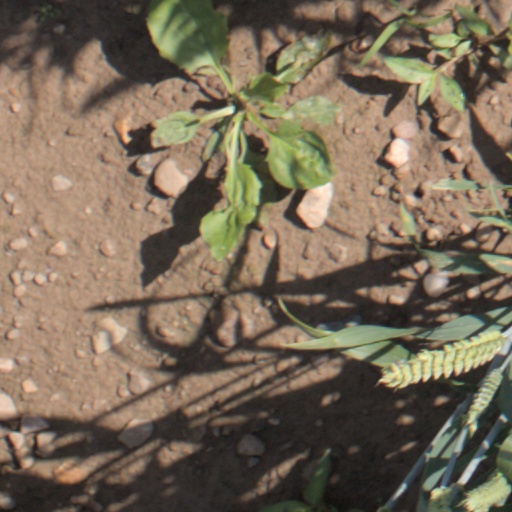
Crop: wheat